Velike Lipljene

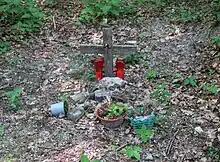
Velike Lipljene Mass Grave

Velike Lipljene is the site of a mass grave associated with the Second World War. The Velike Lipljene Mass Grave is located on the west side of the village on the slope of Medvejca Hill. It contains the remains of undetermined victims.